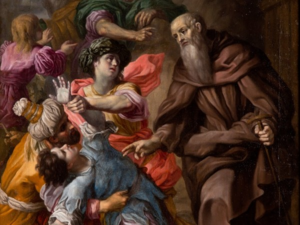
Giuseppe Zanatta est un peintre italien baroque actif à la fin du XVIIᵉ et le début XVIIIᵉ siècle.